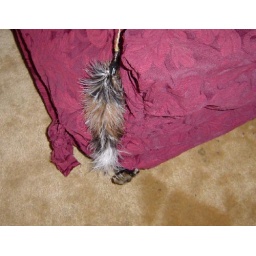
Pretzel is hiding beneath the sofa so the cat toy doesn't know he is there.